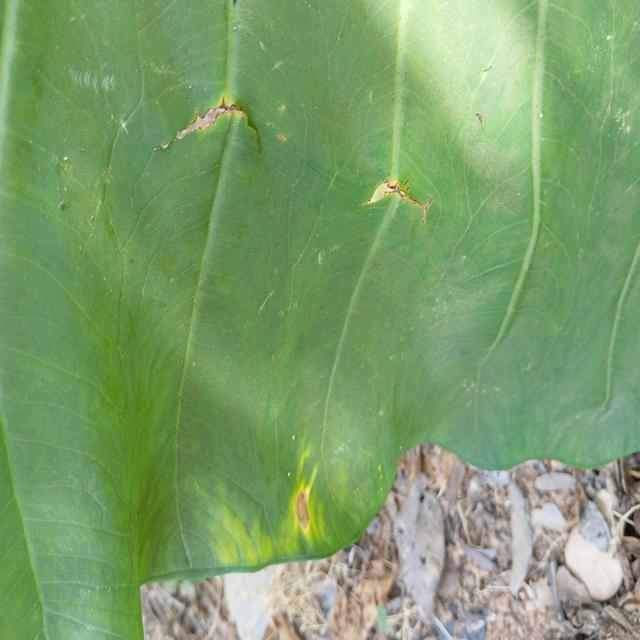
Label: Early_Blight